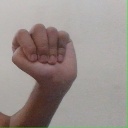
अक्षर: ठ